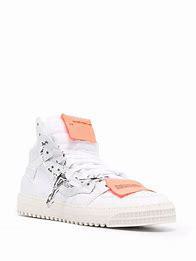
Brand: Off-White
Model: Court 3